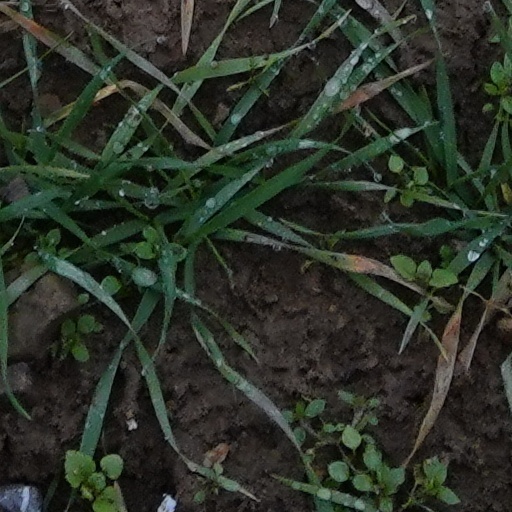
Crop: wheat